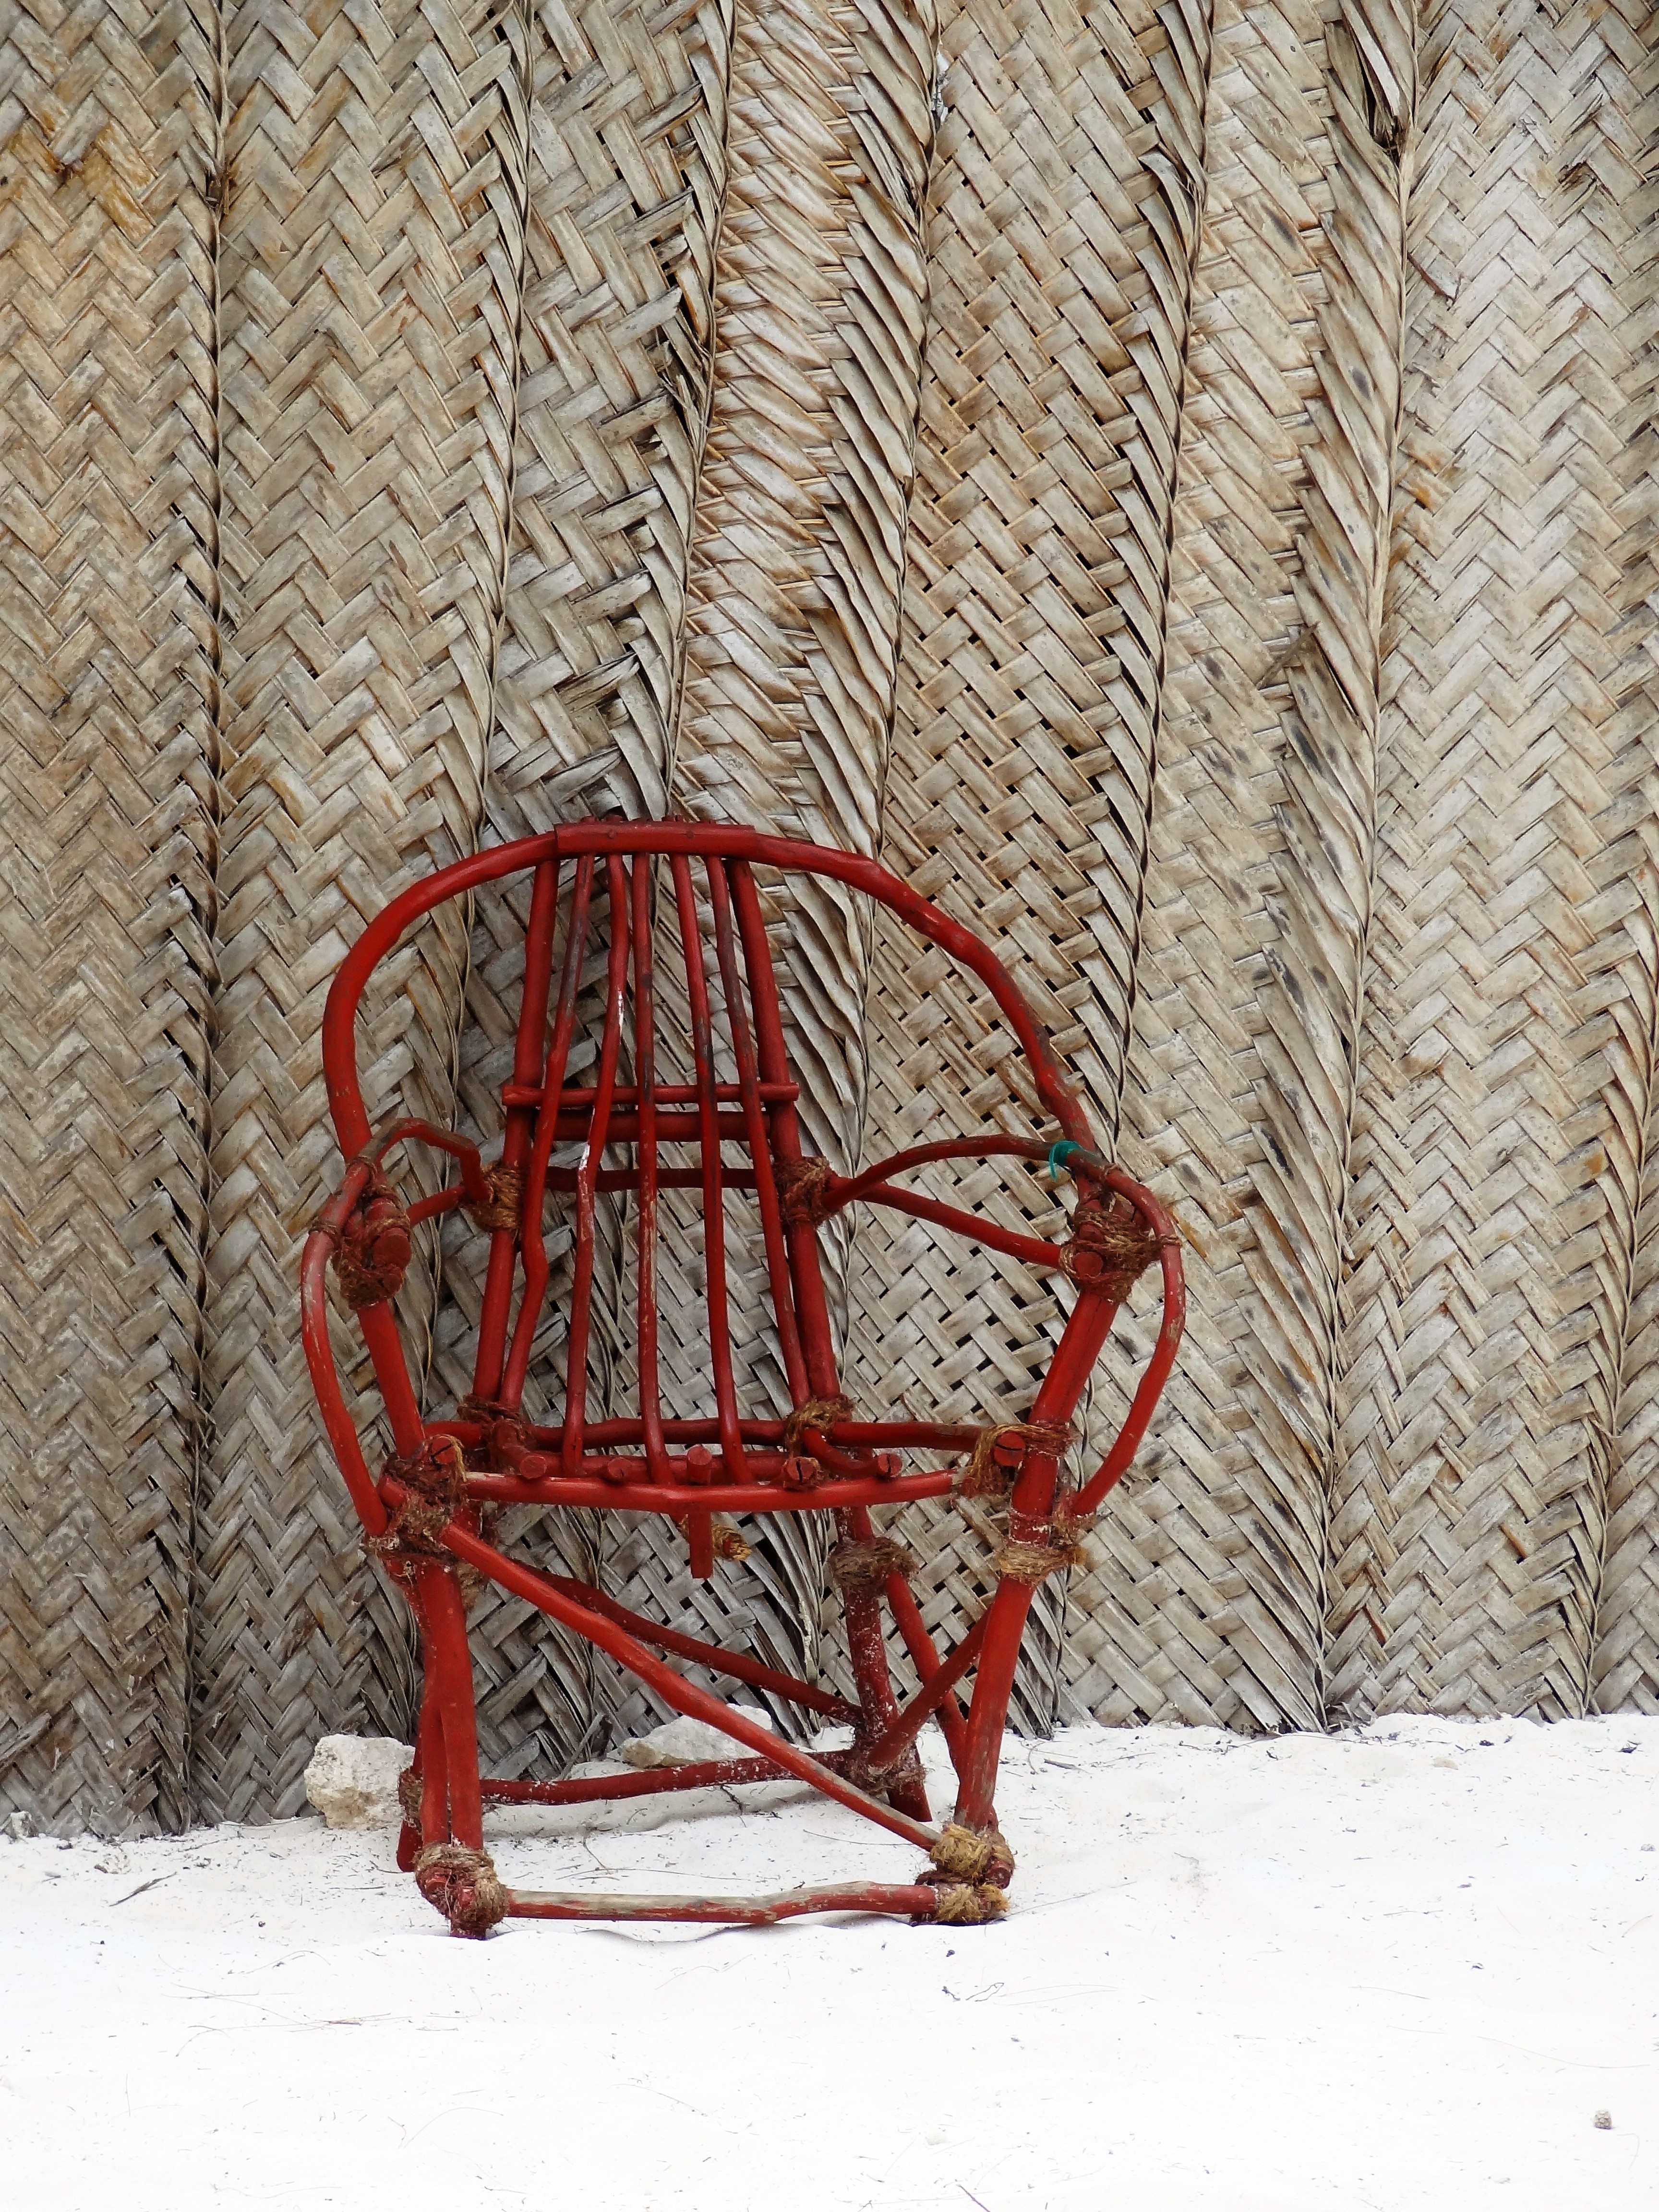
beach, snow, winter, wood, chair, red, africa, furniture, sculpture, art, furniture pieces